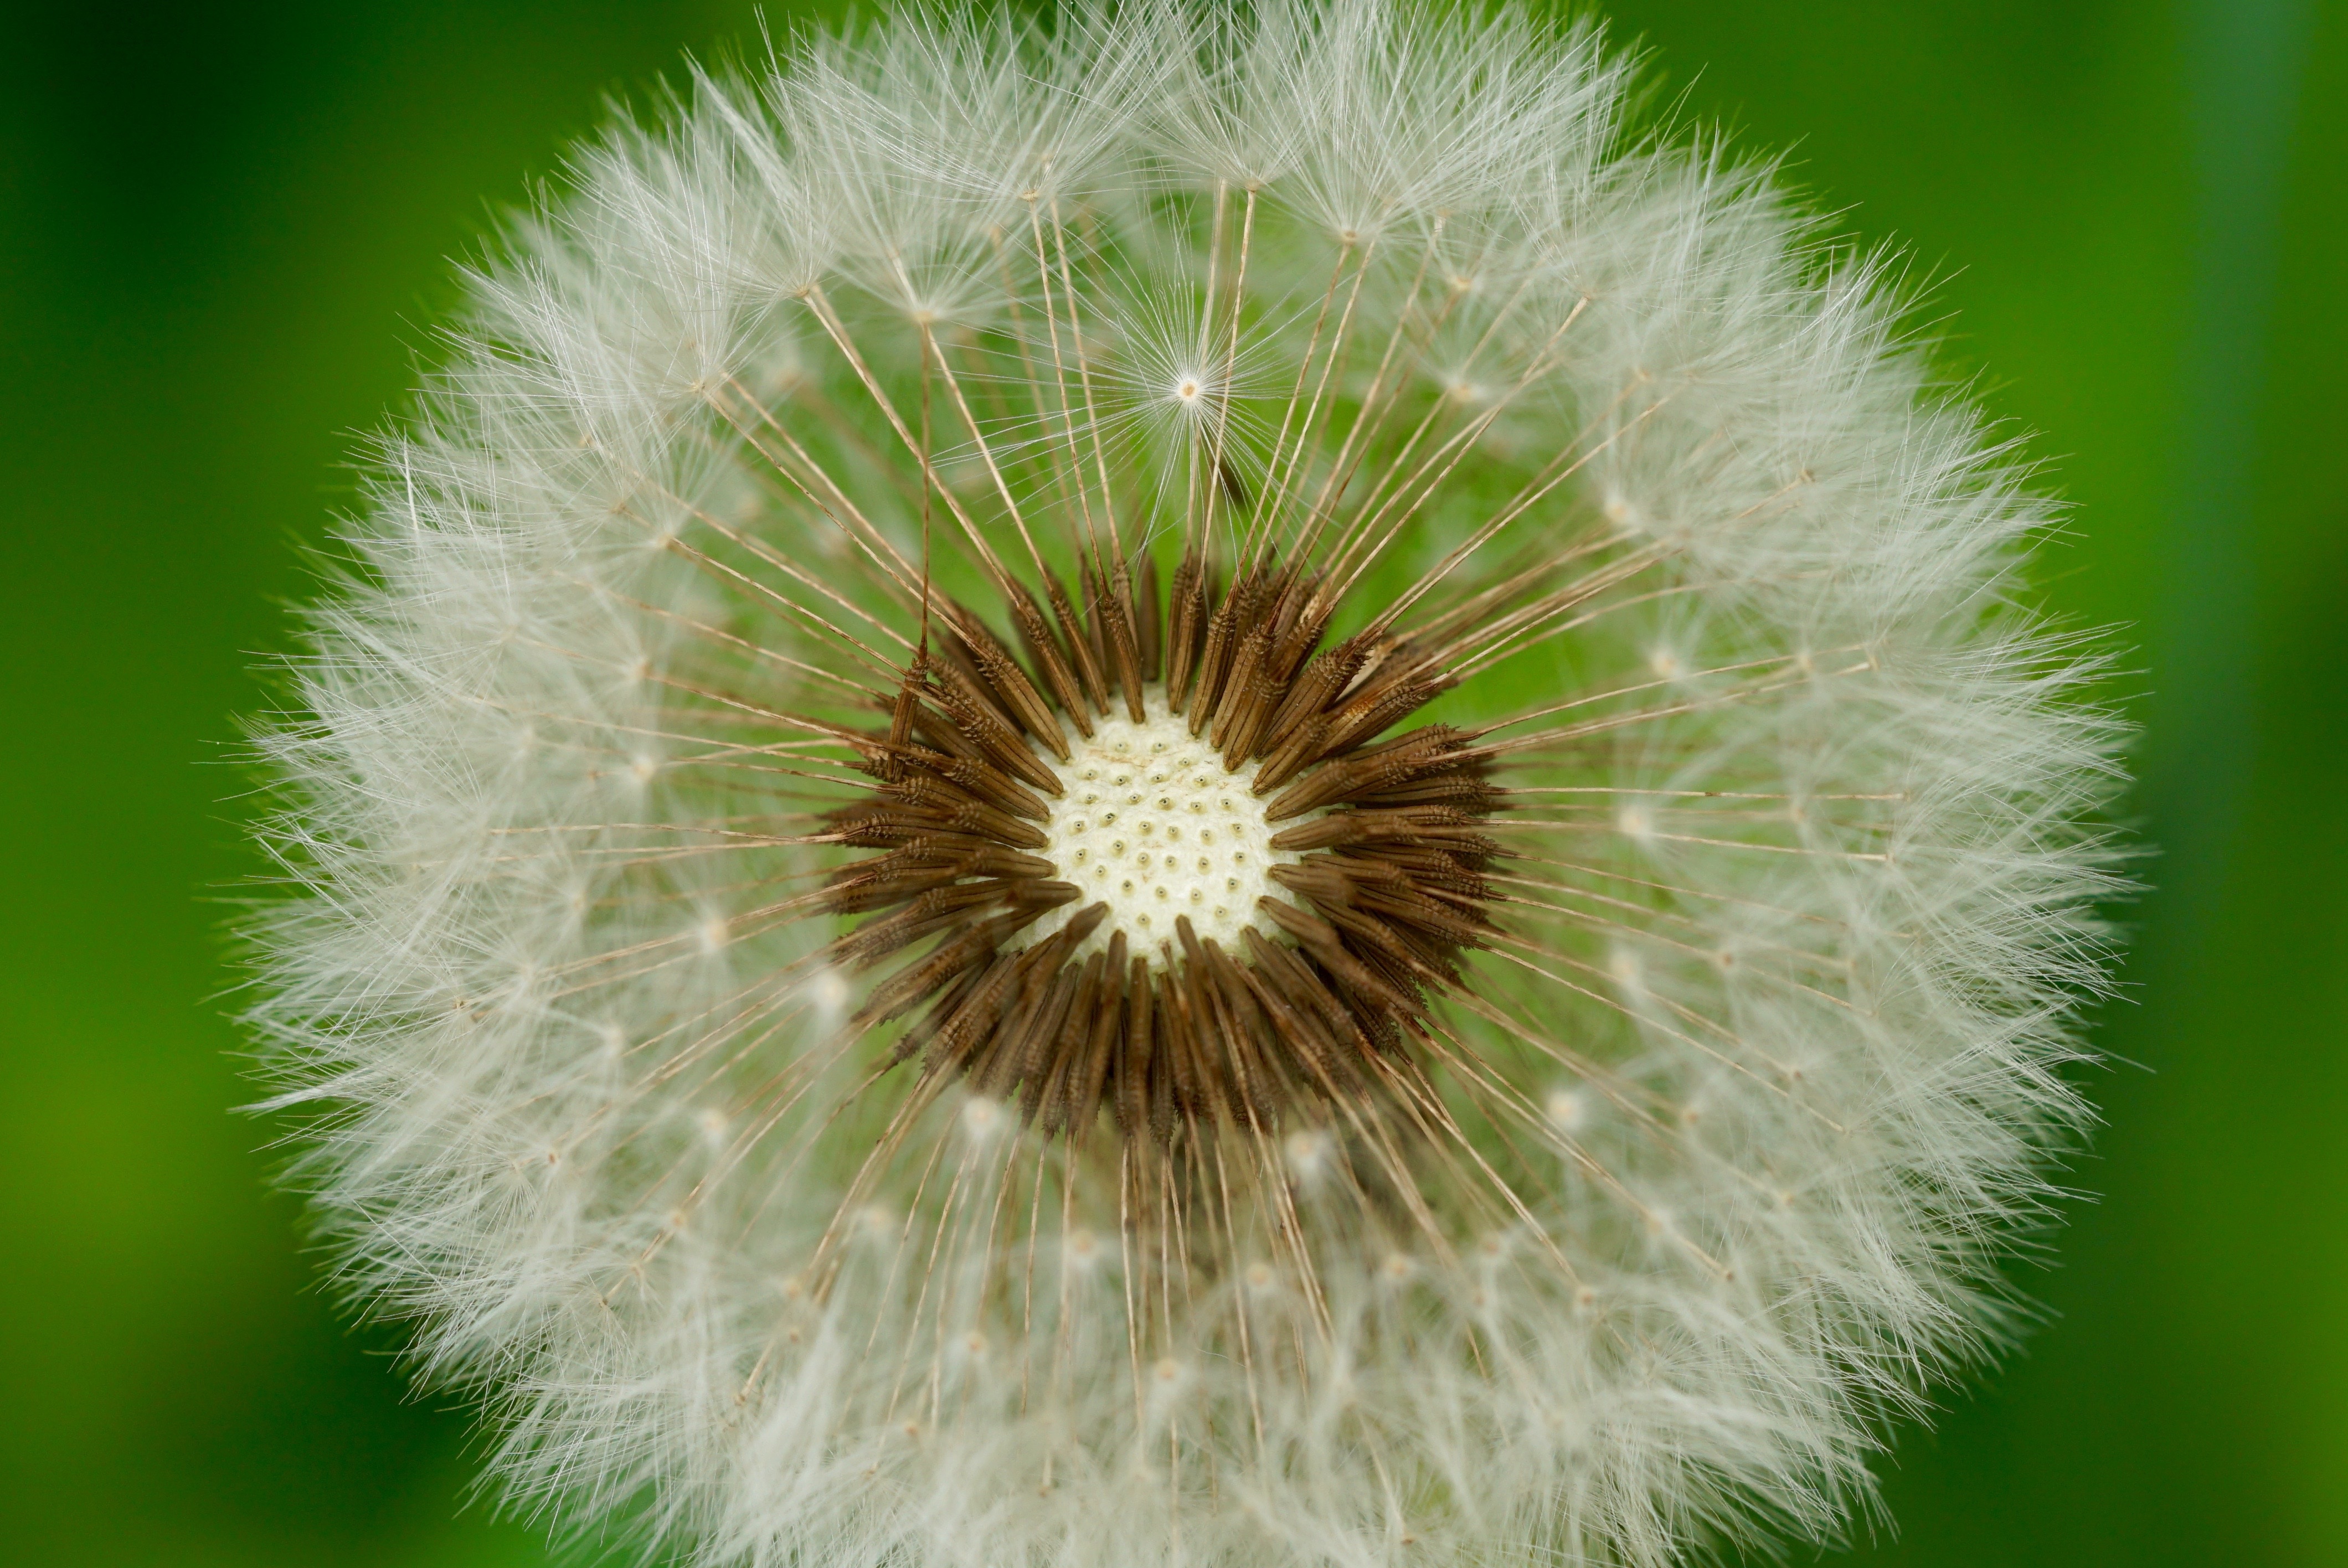
nature, plant, photography, dandelion, flower, petal, green, botany, flora, flowers, close up, macro photography, flowering plant, daisy family, plant stem, land plant